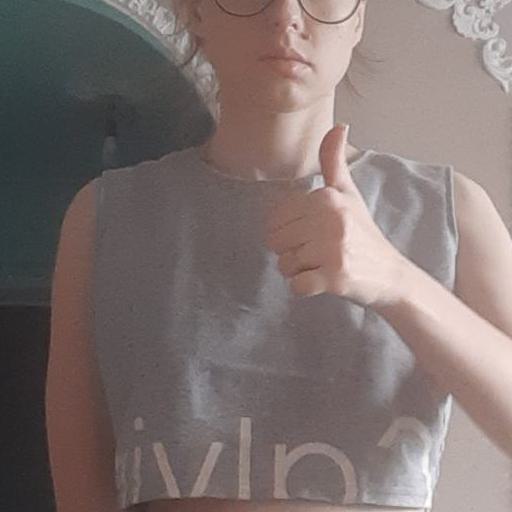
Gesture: like